Answer in natural language. How many Windows are visible in the scene? Choose between the following options: 3, 1, 2, 0 or 4
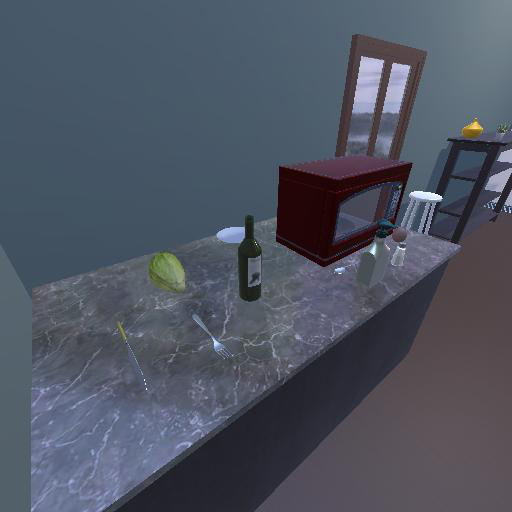
<answer>1</answer>